William J. Bichler

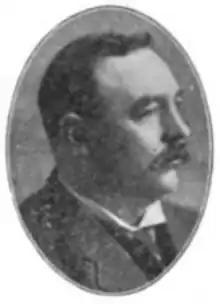

William J. Bichler (November 14, 1870 - December 6, 1926) was a member of the Wisconsin State Assembly and the Wisconsin State Senate.